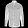
Label: Shirt